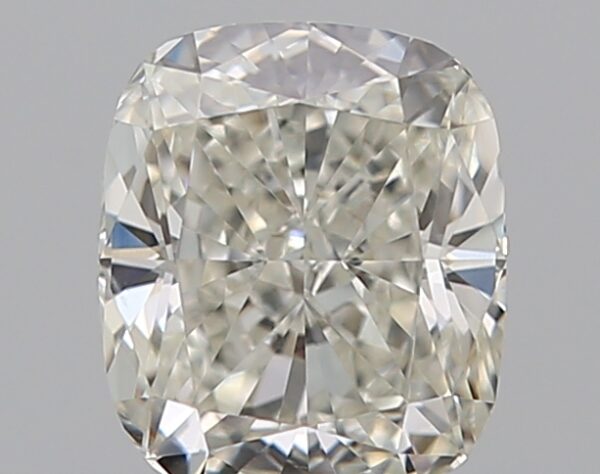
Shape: cushion
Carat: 0.52
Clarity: VS2
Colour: I
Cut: EX
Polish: EX
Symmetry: VG
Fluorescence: N
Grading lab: GIA
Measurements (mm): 5.03 x 4.24 x 2.86